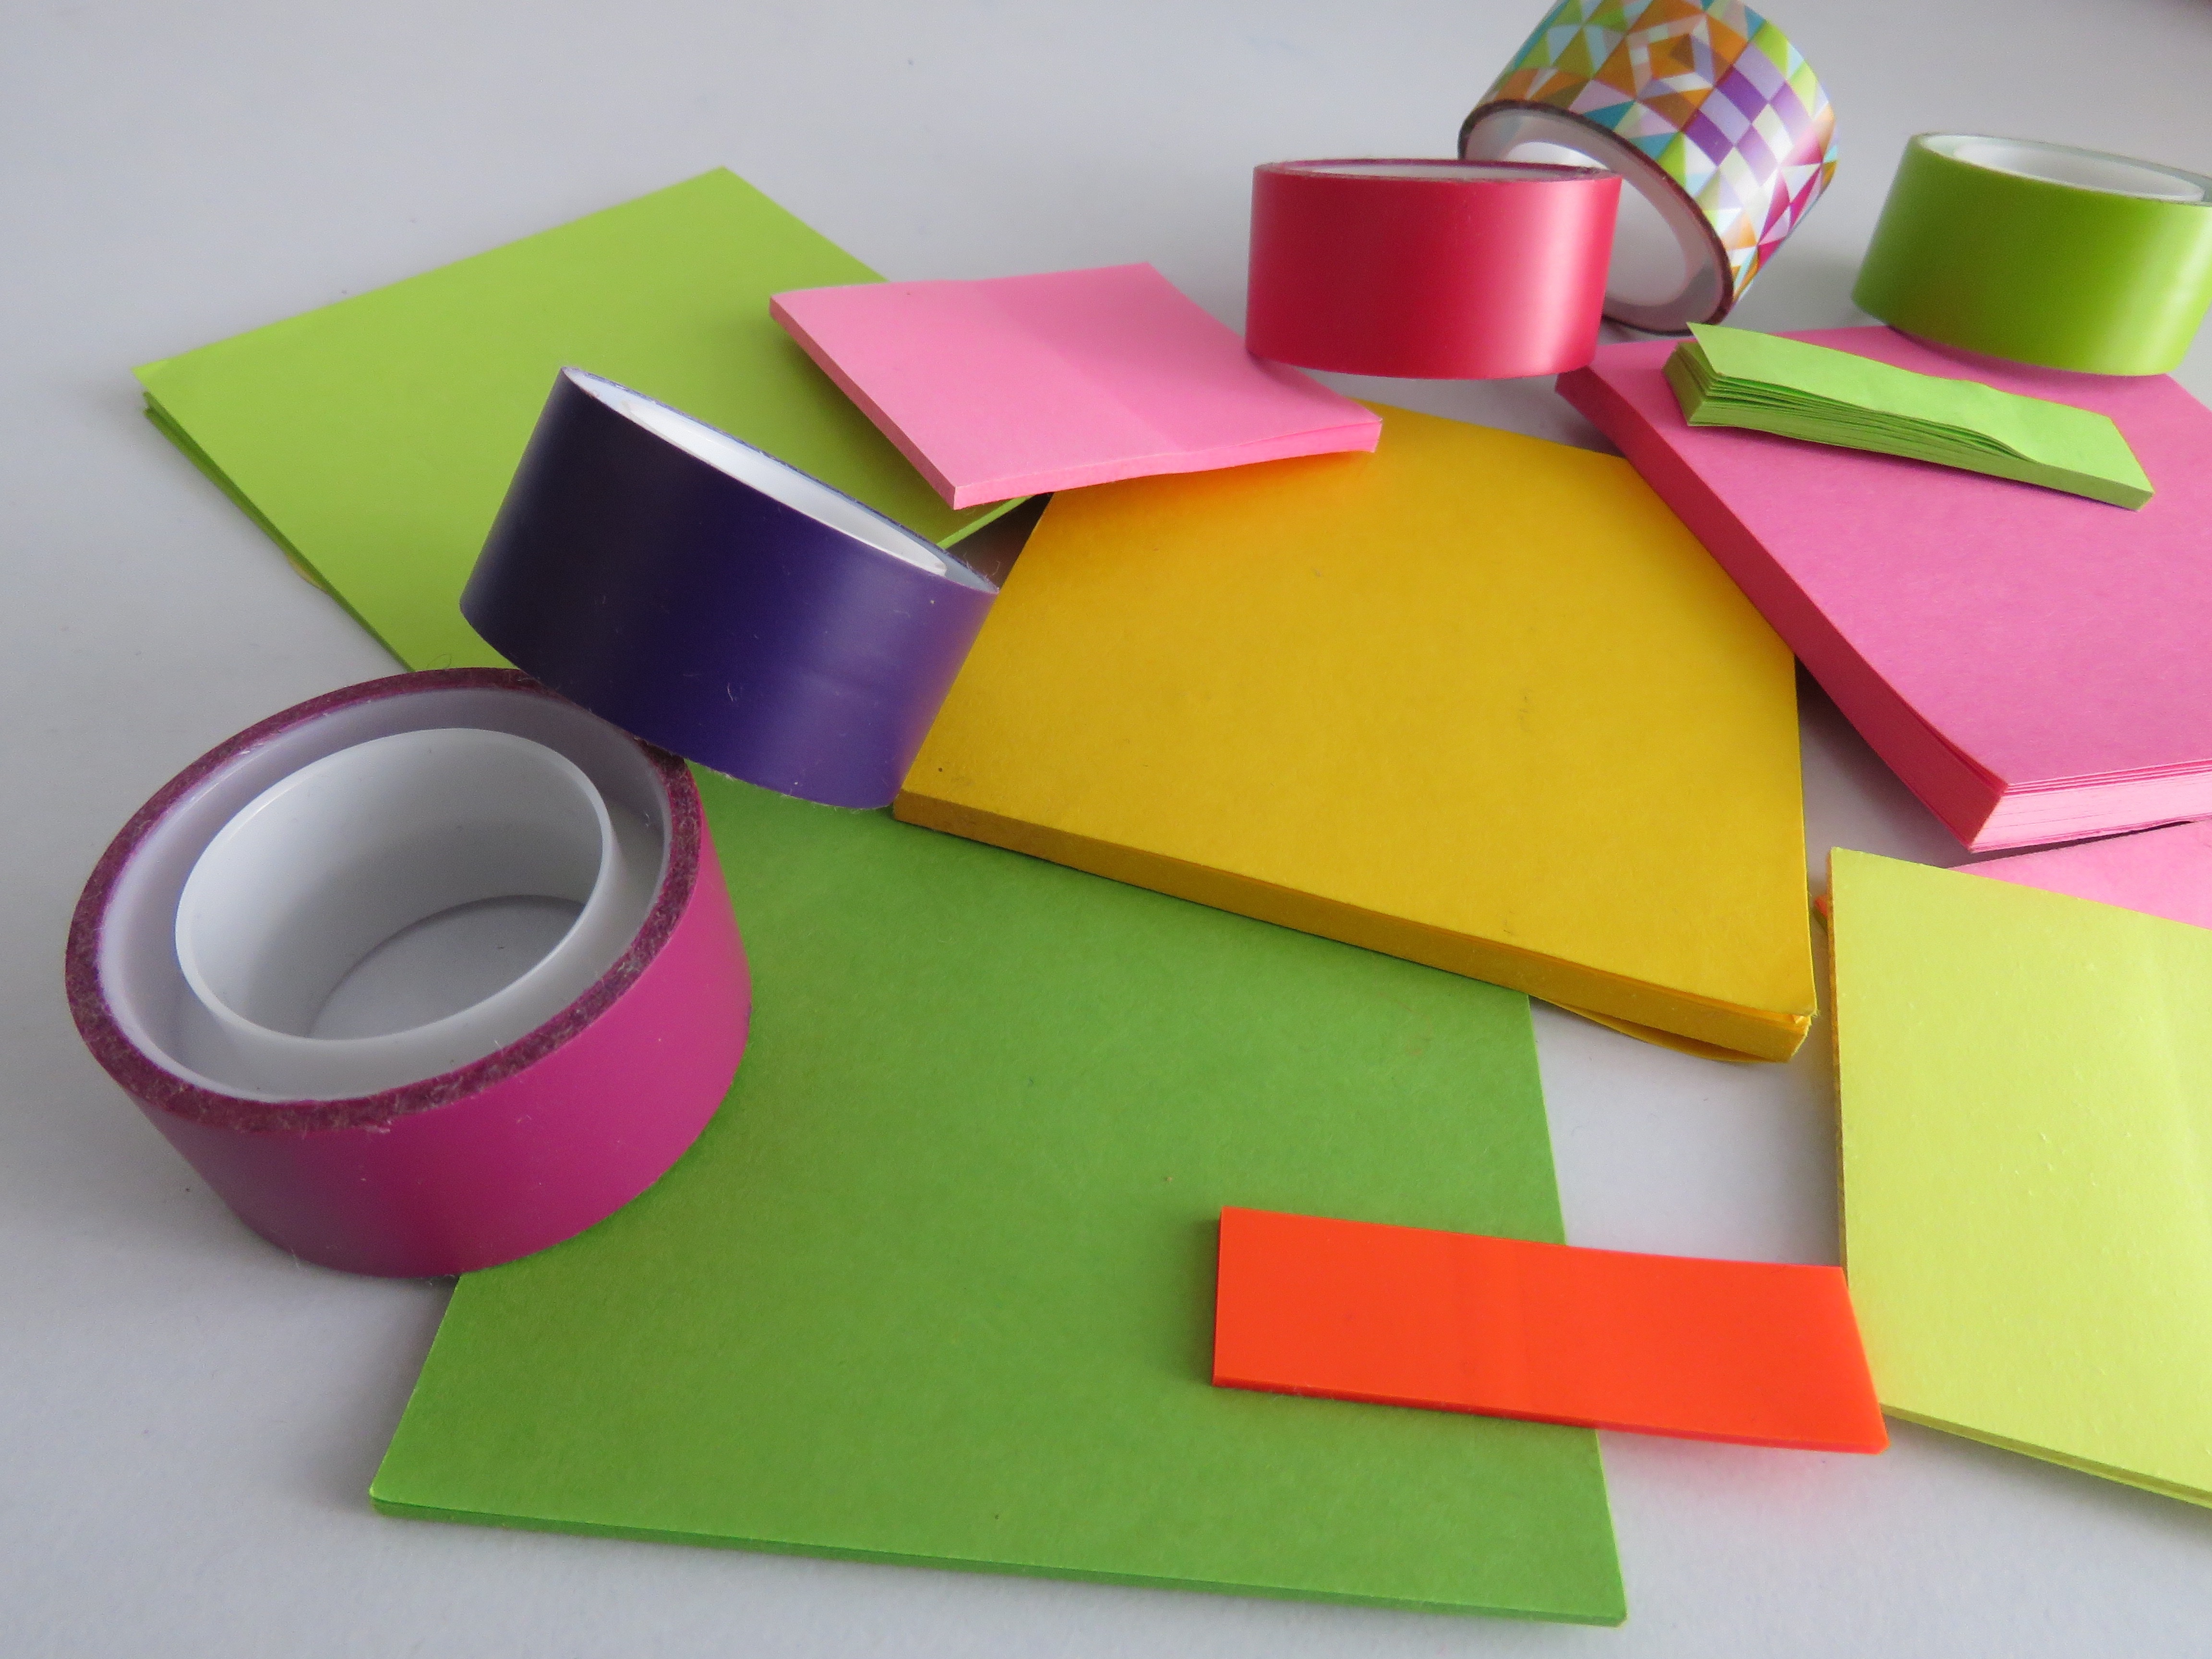
father, box, colorful, paper, circle, label, brand, crafts, rectangle, handmade, diy, tape, reaft